Michigan Wolverines football

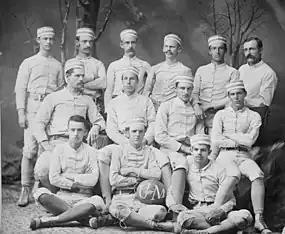
The 1879 squad, the first team fielded by the university

On May 30, 1879, Michigan played its first intercollegiate football game against Racine College at White Stocking Park in Chicago. The "Chicago Tribune" called it "the first rugby-football game to be played west of the Alleghenies." Midway through "the first 'inning'," Irving Kane Pond scored the first touchdown for Michigan. According to Will Perry's history of Michigan football, the crowd responded to Pond's plays with cheers of "Pond Forever." In 1881, Michigan played against Harvard in Boston. The game that marked the birth of intersectional football. On their way to a game in Chicago in 1887, Michigan players stopped in South Bend, Indiana and introduced football to students at the University of Notre Dame. A November 23 contest marked the inception of the Notre Dame Fighting Irish football program and the beginning of the Michigan–Notre Dame rivalry. In 1894, Michigan defeated Cornell, which was the "first time in collegiate football history that a western school defeated an established power from the east."